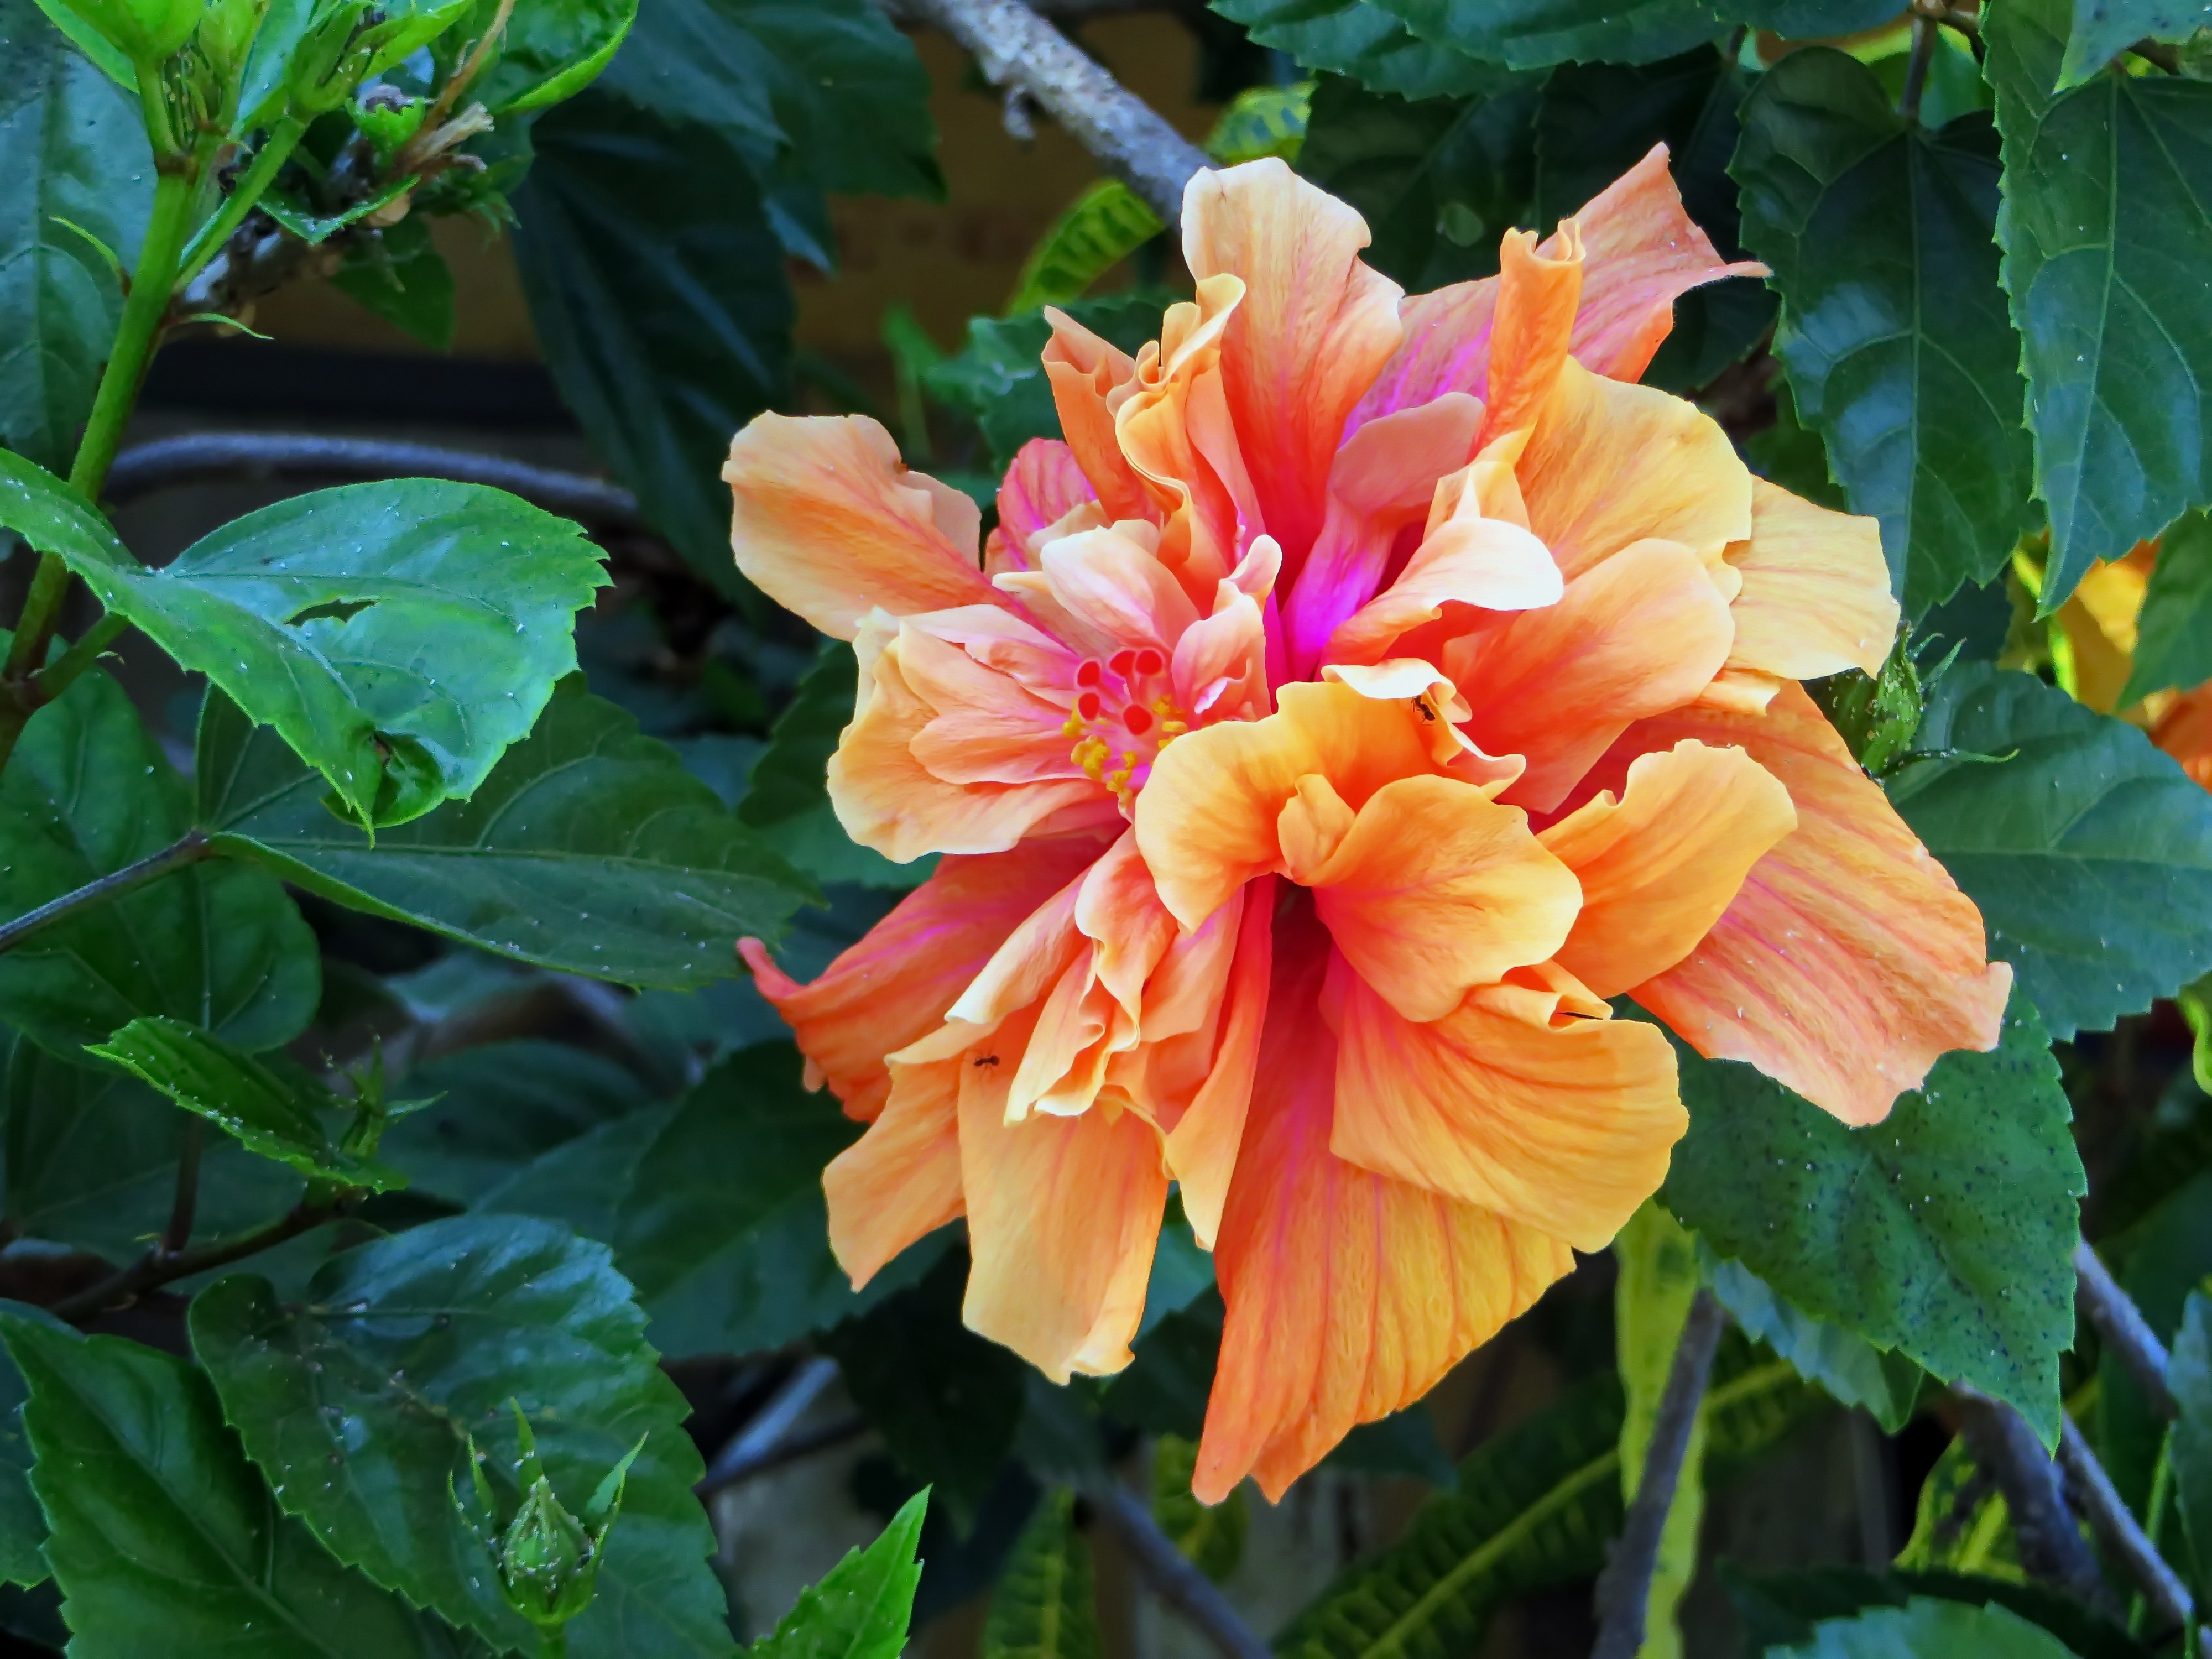
plant, flower, petal, botany, flora, petals, shrub, pistil, exotic, hibiscus, malvales, flowering plant, mallow, orange blossom, exotic flower, chinese hibiscus, land plant, mallow family, double hibiscus